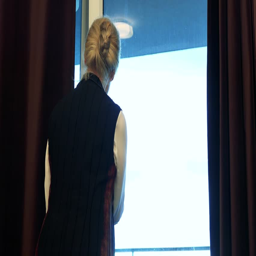
old caucasian woman goes to open the curtains in living room and looks outside